Question: Please indicate a possible affordance area of the apple that can be used for eating
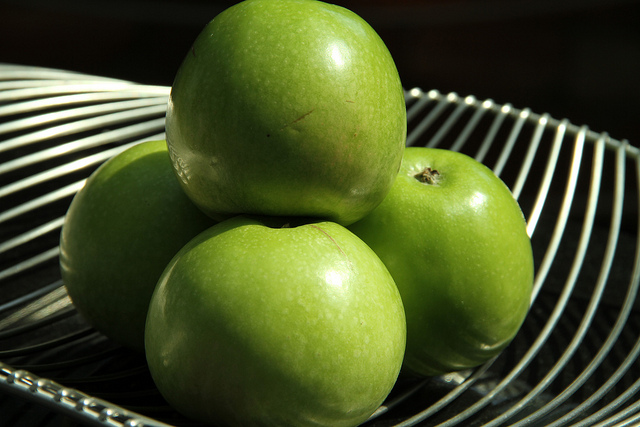
Answer: [163.5, 0, 412.5, 219]